Maqbool Bhat

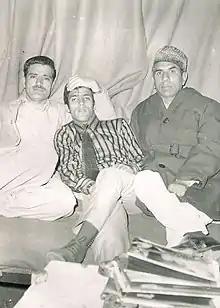
Maqbool Bhat (left) and Hashim Qureshi (center)

The feudal system under the princely state and the politics of Sheikh Abdullah after independence shaped Bhat's political views. During the college days, he was involved with the student activities of the Plebiscite Front (founded by Mirza Afzal Beg when Sheikh Abdullah was in prison for canvassing for independence). In December 1957, Sheikh Abdullah was released, leading to agitations. He was rearrested in April 1958. The student activists of the Plebiscite Front were also targeted at this time, causing Maqbool Bhat to leave for Pakistan in August 1958.